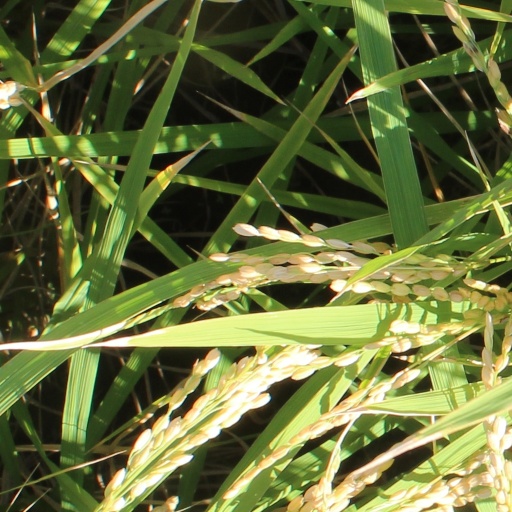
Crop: rice